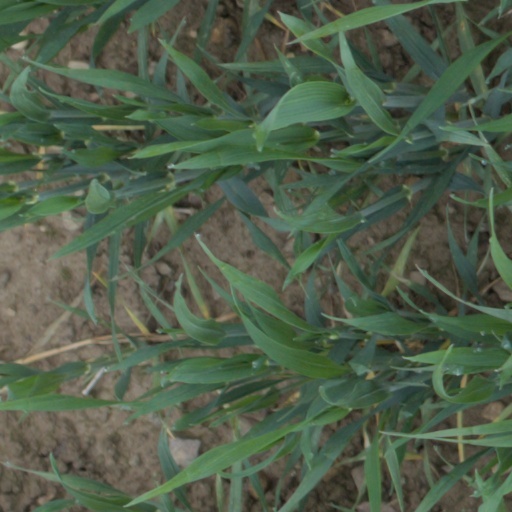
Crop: wheat